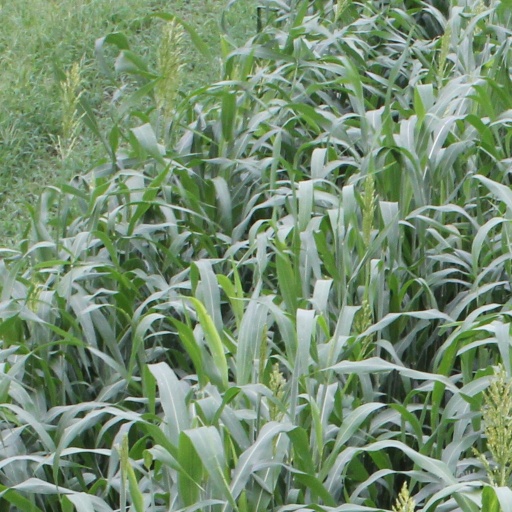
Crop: sorghum